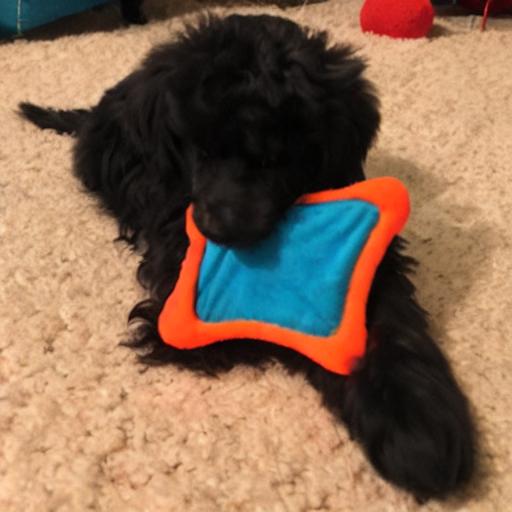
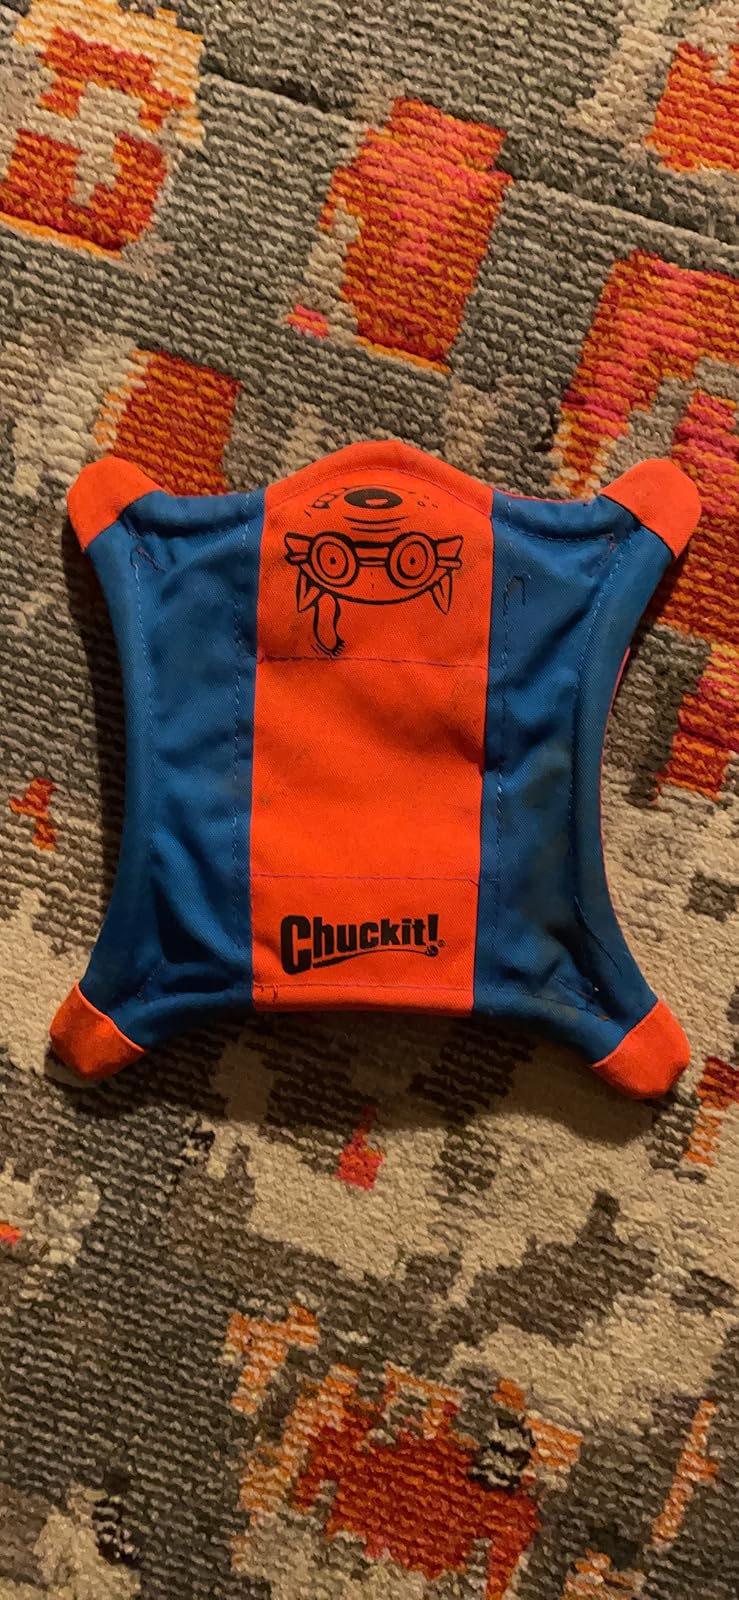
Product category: items_toy
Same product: no